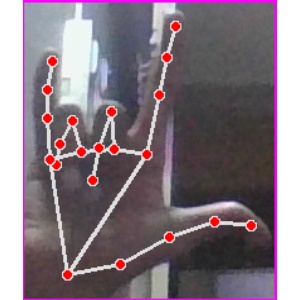
अक्षर: व